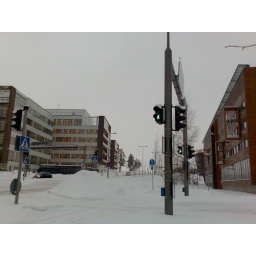
20/20 The highest wood office building in Europe